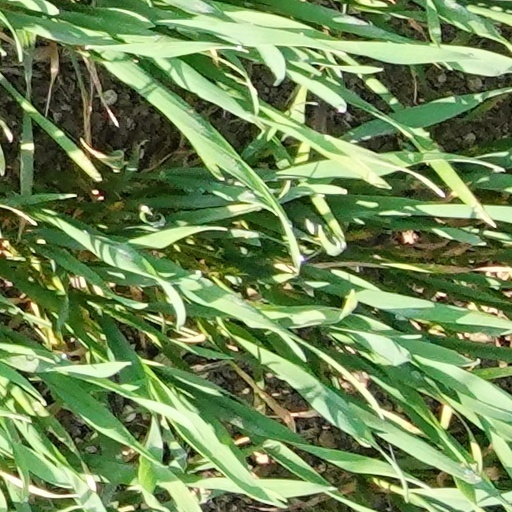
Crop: wheat